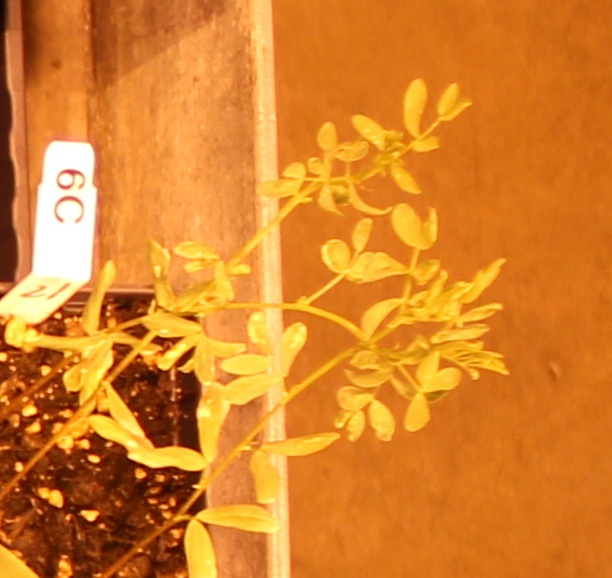
Label: Lentil